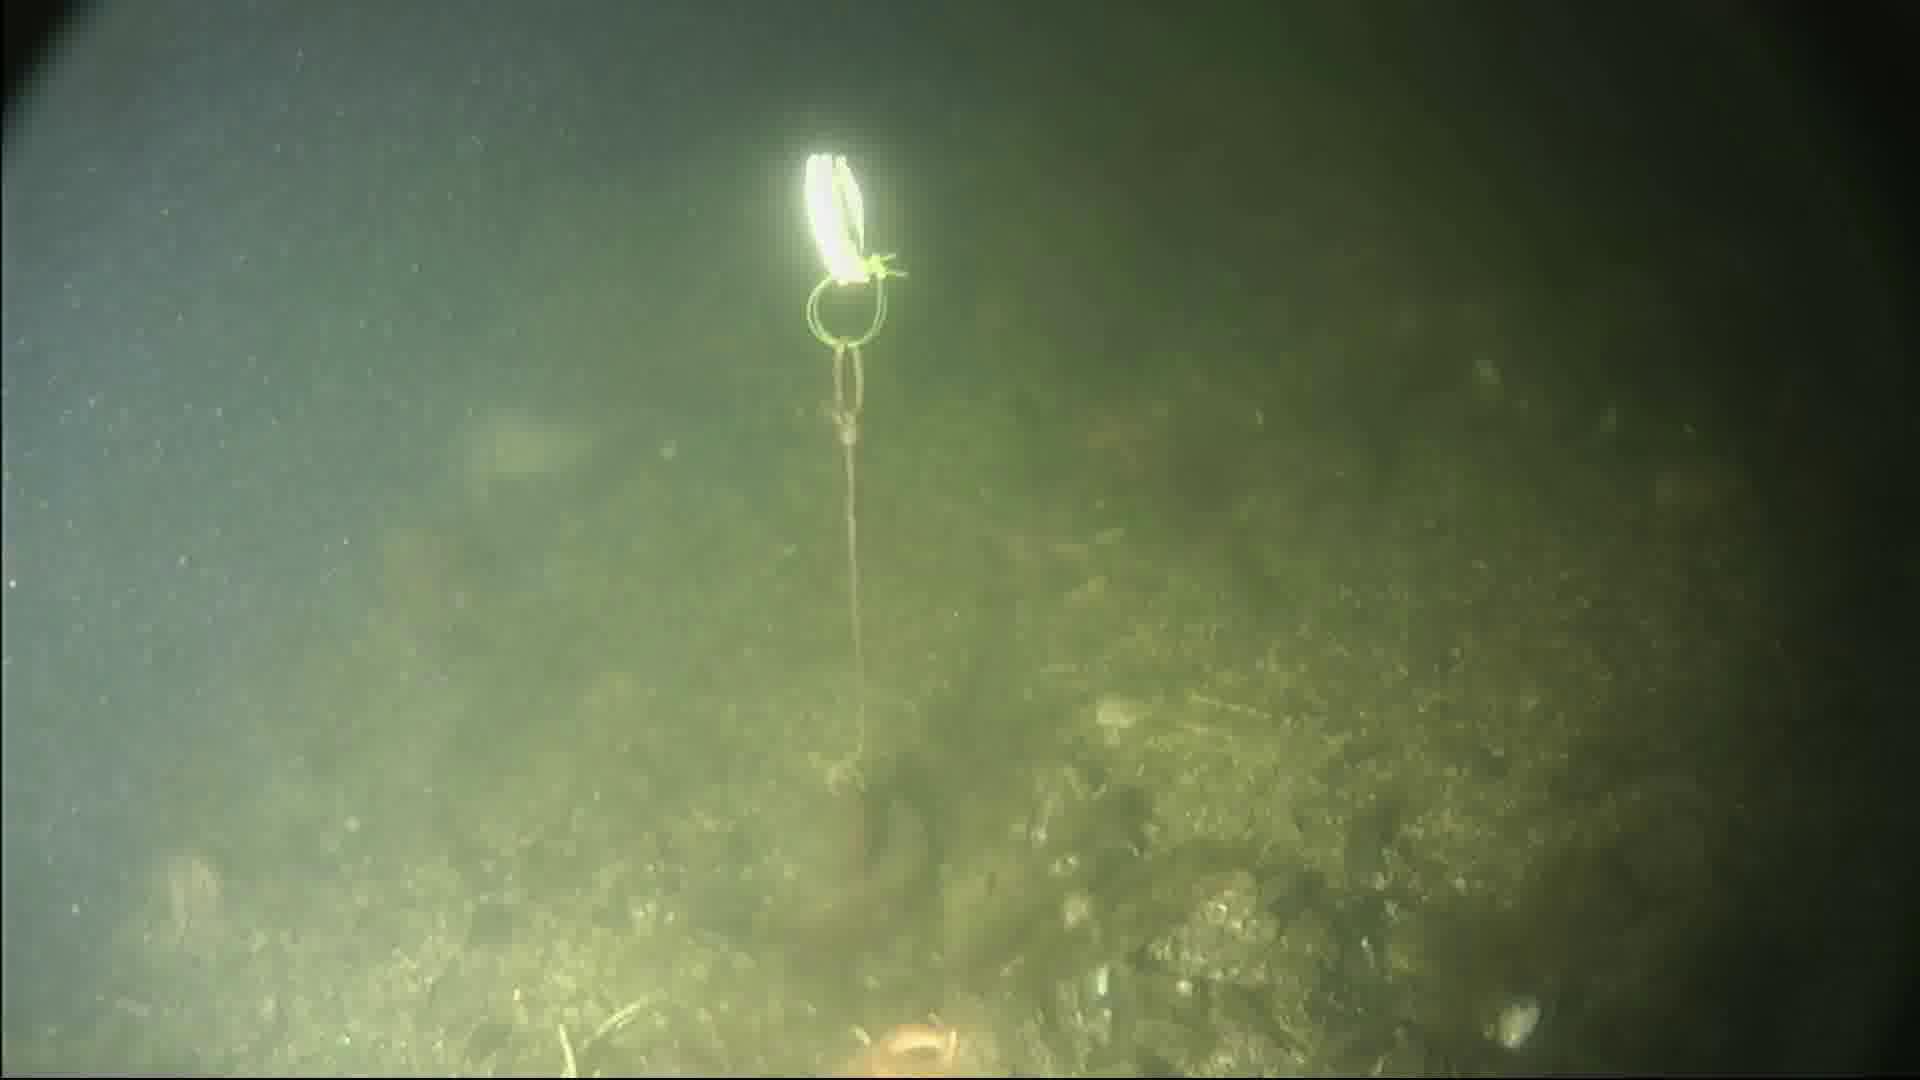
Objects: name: fish
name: starfish